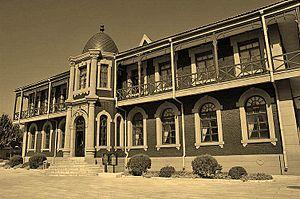
Le musée du palais impérial de l'État mandchou se trouve au Nord-Est de la ville chinoise de Changchun dans la province de Jilin en Mandchourie. Le palais fut une résidence officielle créée par l'armée impériale japonaise pour le dernier empereur de Chine, Puyi, en tant que nouvel empereur de l'État du Mandchoukouo. De nos jours en république populaire de Chine, le site est généralement appelé le « palais et le hall d'exposition de l'empereur marionnette ». Il est classé comme site touristique AAAA par l'office national du tourisme de Chine.
Le Jilin, abrégé en Ji, est une province du nord-est de la République populaire de Chine. Sa population est de 27,52 millions habitants qui vivent sur un territoire de 187 400 km². La capitale de la province est Changchun et les principales villes sont Jilin, Siping, Songyuan, Liaoyuan et Tonghua. Comme le reste du nord-est de la Chine, le Jilin a connu une industrialisation précoce. Avec le décollage économique du pays et la privatisation des entreprises, la région convertit avec difficulté son industrie lourde jusque là au coeur de son activité.